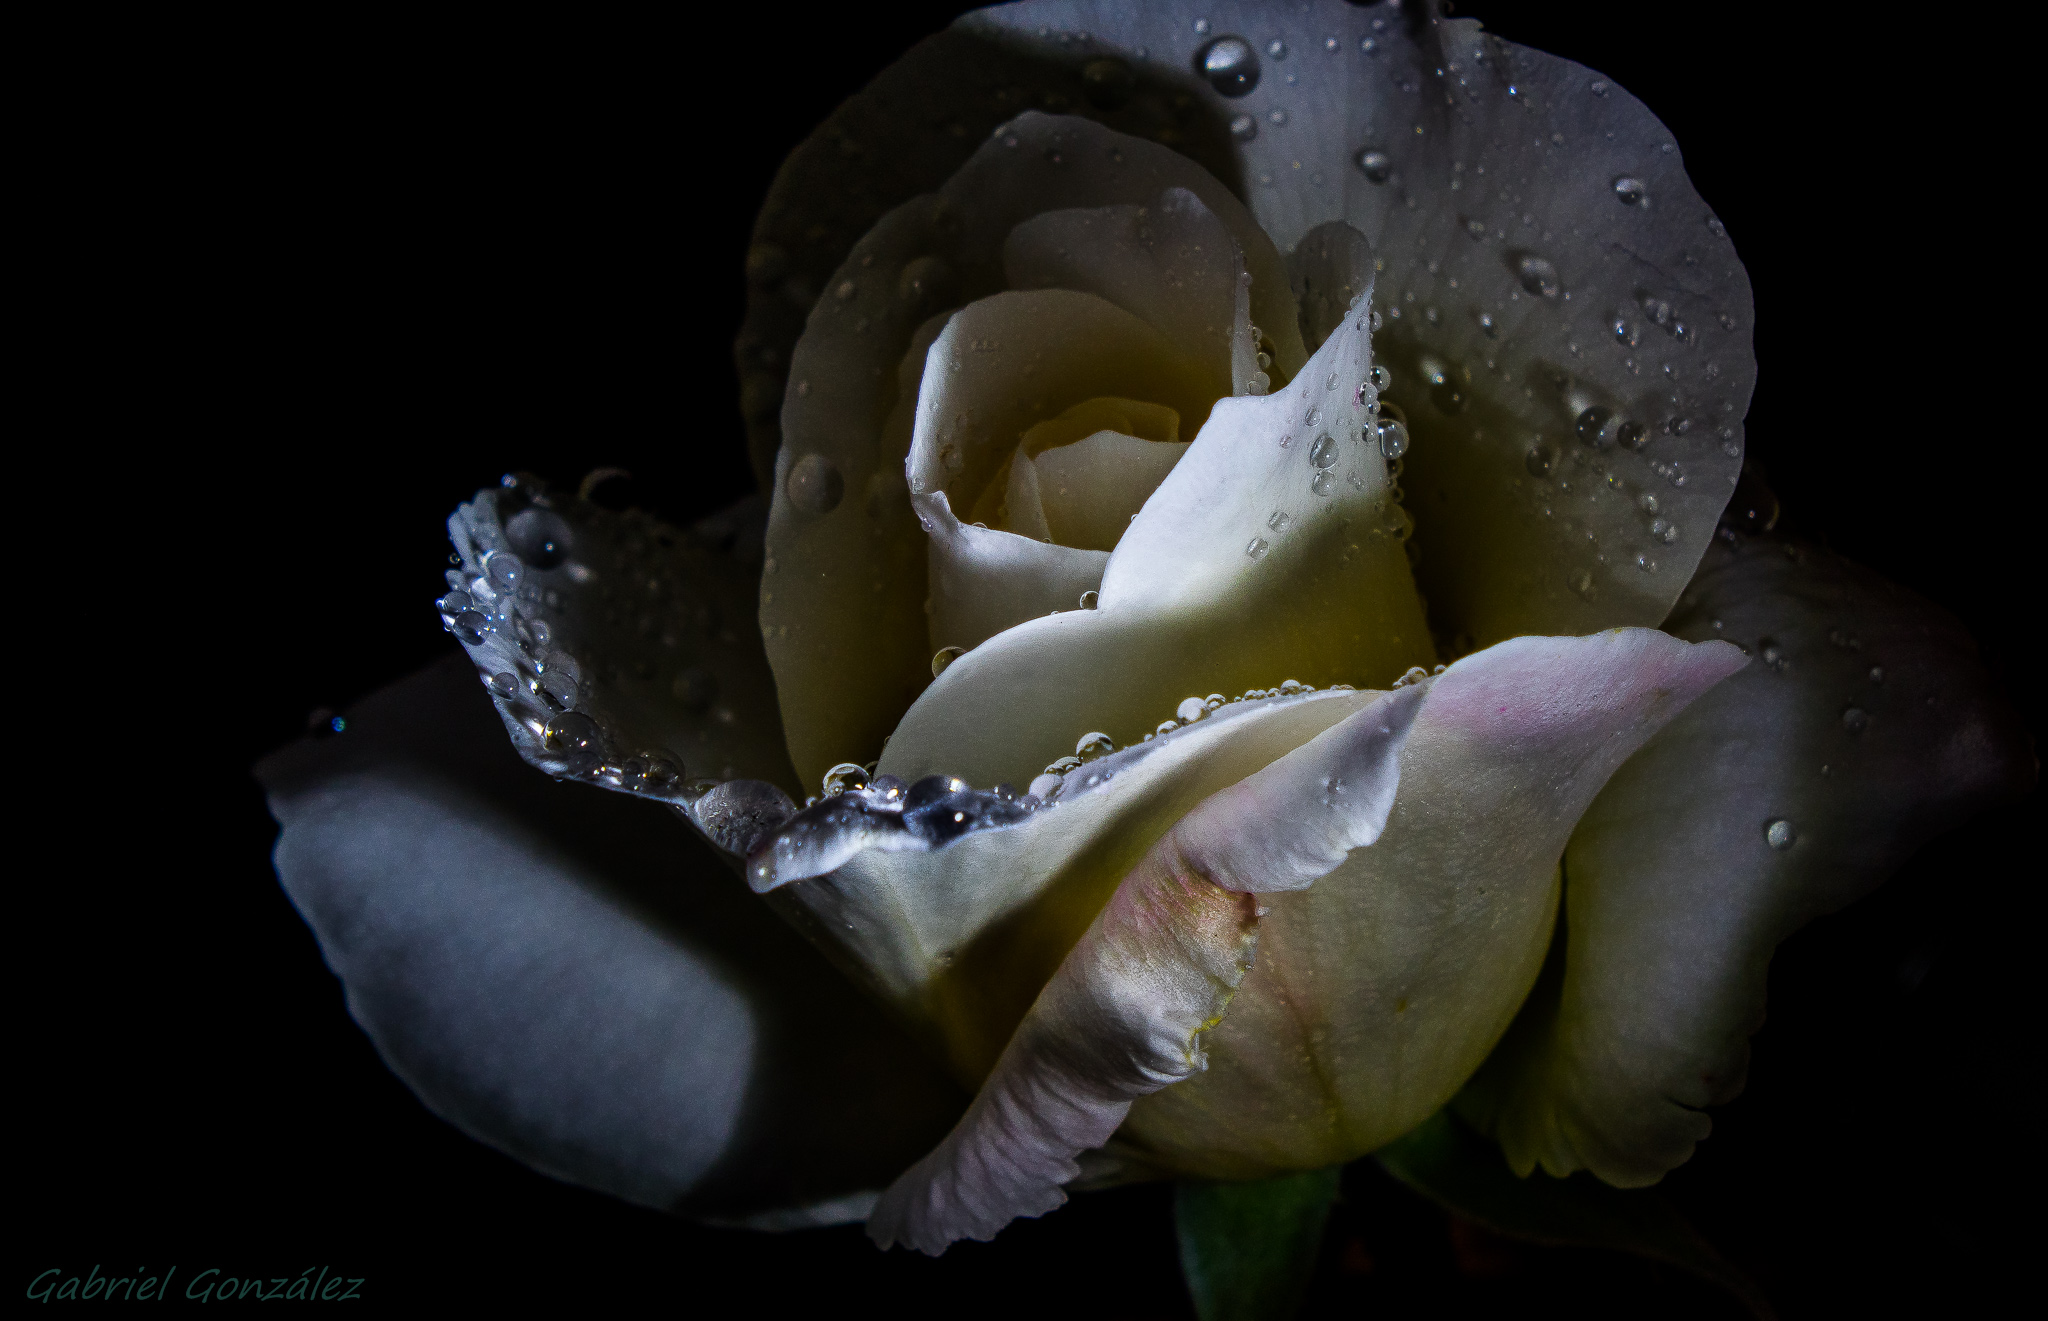
nature, plant, photography, leaf, flower, petal, rose, macro, darkness, yellow, flora, flowers, close up, naturaleza, flores, ggl1, gaby1, xovesphoto, sonyrx10, rx10, gphoto, xelodegalicia, macro photography, gabrielcoru a, flowering plant, rose family, plant stem, land plant